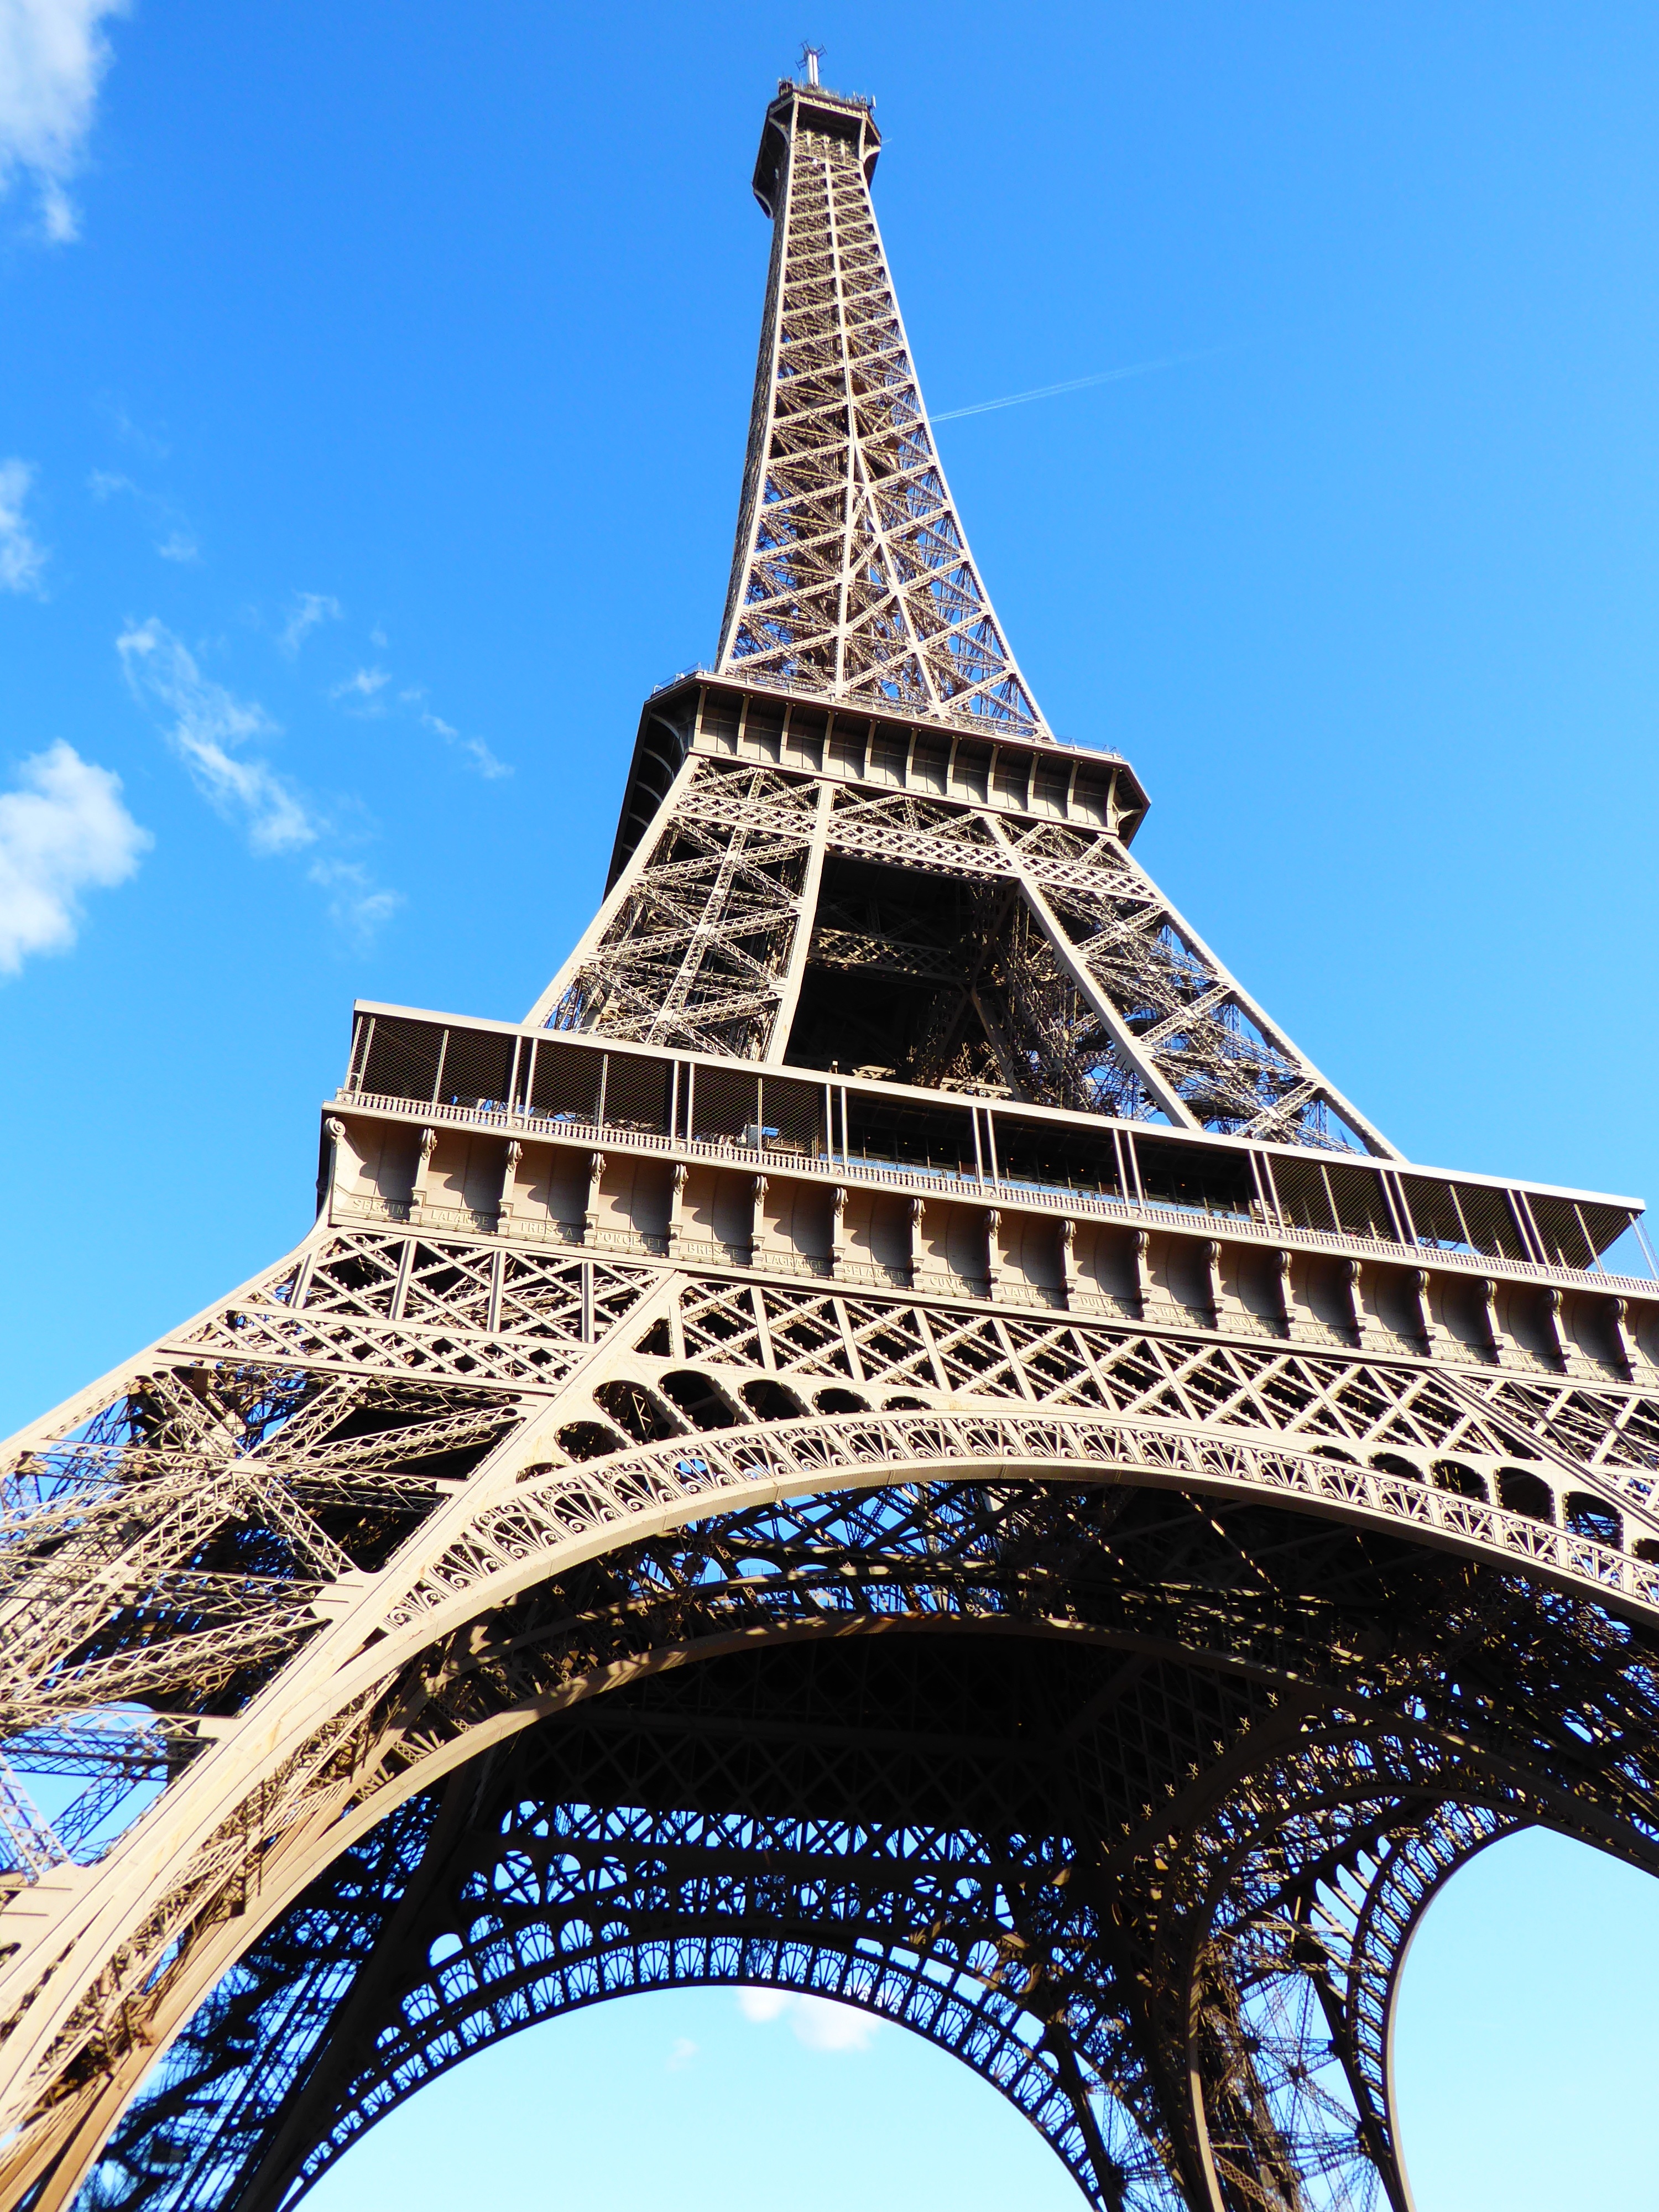
architecture, eiffel tower, paris, skyscraper, tower, landmark, capital, eiffel, spire, symmetry